Calorimetric Electron Telescope

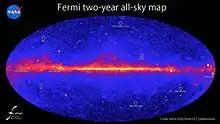
Fermi Telescope's second catalog of gamma ray sources constructed over 2 years. An all sky image showing energies greater than 1 billion electronvolts (1 GeV) ub. Brighter colors indicate gamma-ray sources.

The CALorimetric Electron Telescope (CALET) is a space telescope being mainly used to perform high precision observations of electrons and gamma rays. It tracks the trajectory of electrons, protons, nuclei, and gamma rays and measures their direction, charge and energy, which may help understand the nature of dark matter or nearby sources of high-energy particle acceleration.